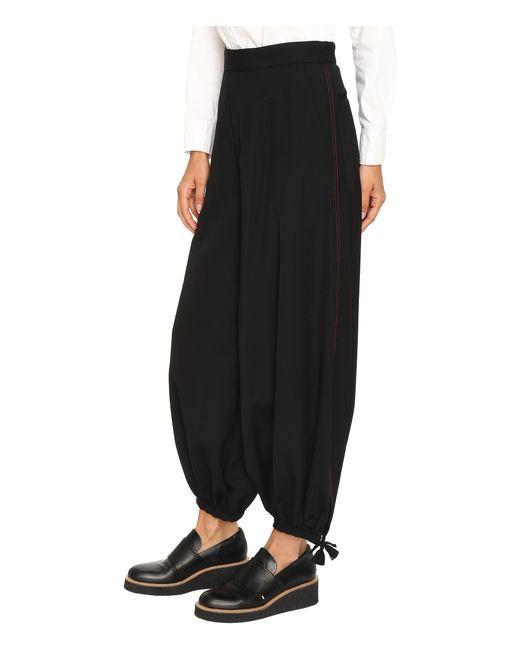
Baggy schwarze Hose für den lässigen Gebrauch